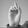
ASL letter: D